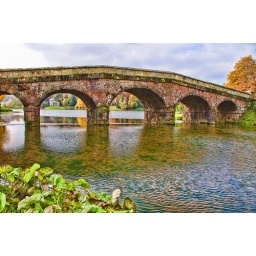
A shot of the bridge in the National Trust's Stourhead Gardens, with the temple at the far side of the lake highlighted in the arch of the bridge.